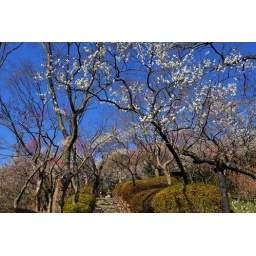
Shining in a blue sky